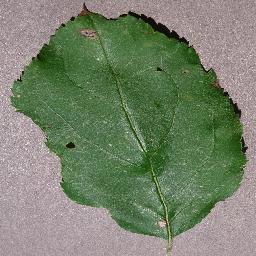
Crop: apple
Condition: black_rot